Kim Woodburn

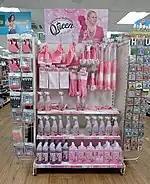
Woodburn's cleaning products at Poundland

In 2006, Woodburn wrote an autobiography, "Unbeaten", which detailed her early life. She went on to appear in various pantomimes in theatres all over the UK. Her first pantomime performance was in the "Cinderella" as an Ugly Sister, alongside television co-star Aggie MacKenzie, at the Theatre Royal in Brighton. It ran from 7 December 2007 to 6 January 2008. From 15 December 2010 to 3 January 2011, she made her second appearance in pantomime in "Cinderella" at the Woodville Halls Theatre in Gravesend, where played the Fairy Godmother.